John Madsen (physicist)

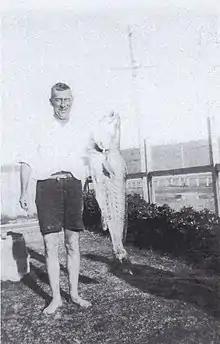
Fishing at Palm Beach with a large jewfish

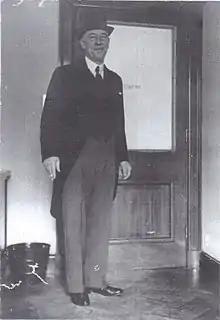
At Australia House London June 1941 dressed for his knighthood dubbing

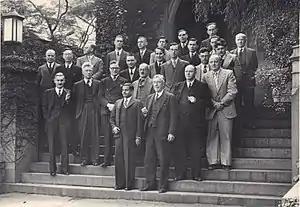
A group photo in 1950 at Sydney University of the Australian Organising committee preparatory to the URSI conference in 1952

In 1901, Madsen was appointed lecturer in mathematics and physics at the University of Adelaide, where he came under the influence of Professor William Henry Bragg with whom he co-operated with and became a lifelong friend. In 1909, Madsen's interest in the practical application of science led him to accept a lectureship in engineering at the University of Sydney, where he became assistant professor in 1912.